Bua F.C.

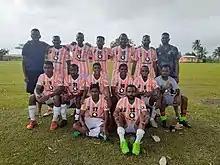
Bua FC team in 2020

Bua Football Club also known as Bua Football Association is a semi-professional Fijian football team playing in the second division of the Fiji Football Association competitions. It is based in Bua, which is a province on the western end of the island of Vanua Levu. Their home stadium is Bua Primary School Ground. Their uniform includes orange shirt.